Stan Ageira

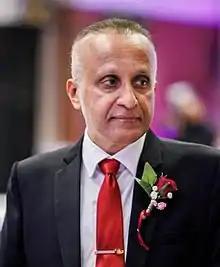

Stan Ageira (born 3 May 1961) is a writer from Mulki, a town near Mangalore, Karnataka, India. He is a popular Konkani language writer. He started writing at an early age of 14. He has written over 250 short stories and 18 novels in Konkani.